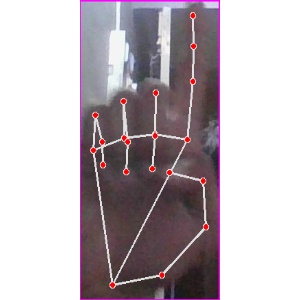
अक्षर: क